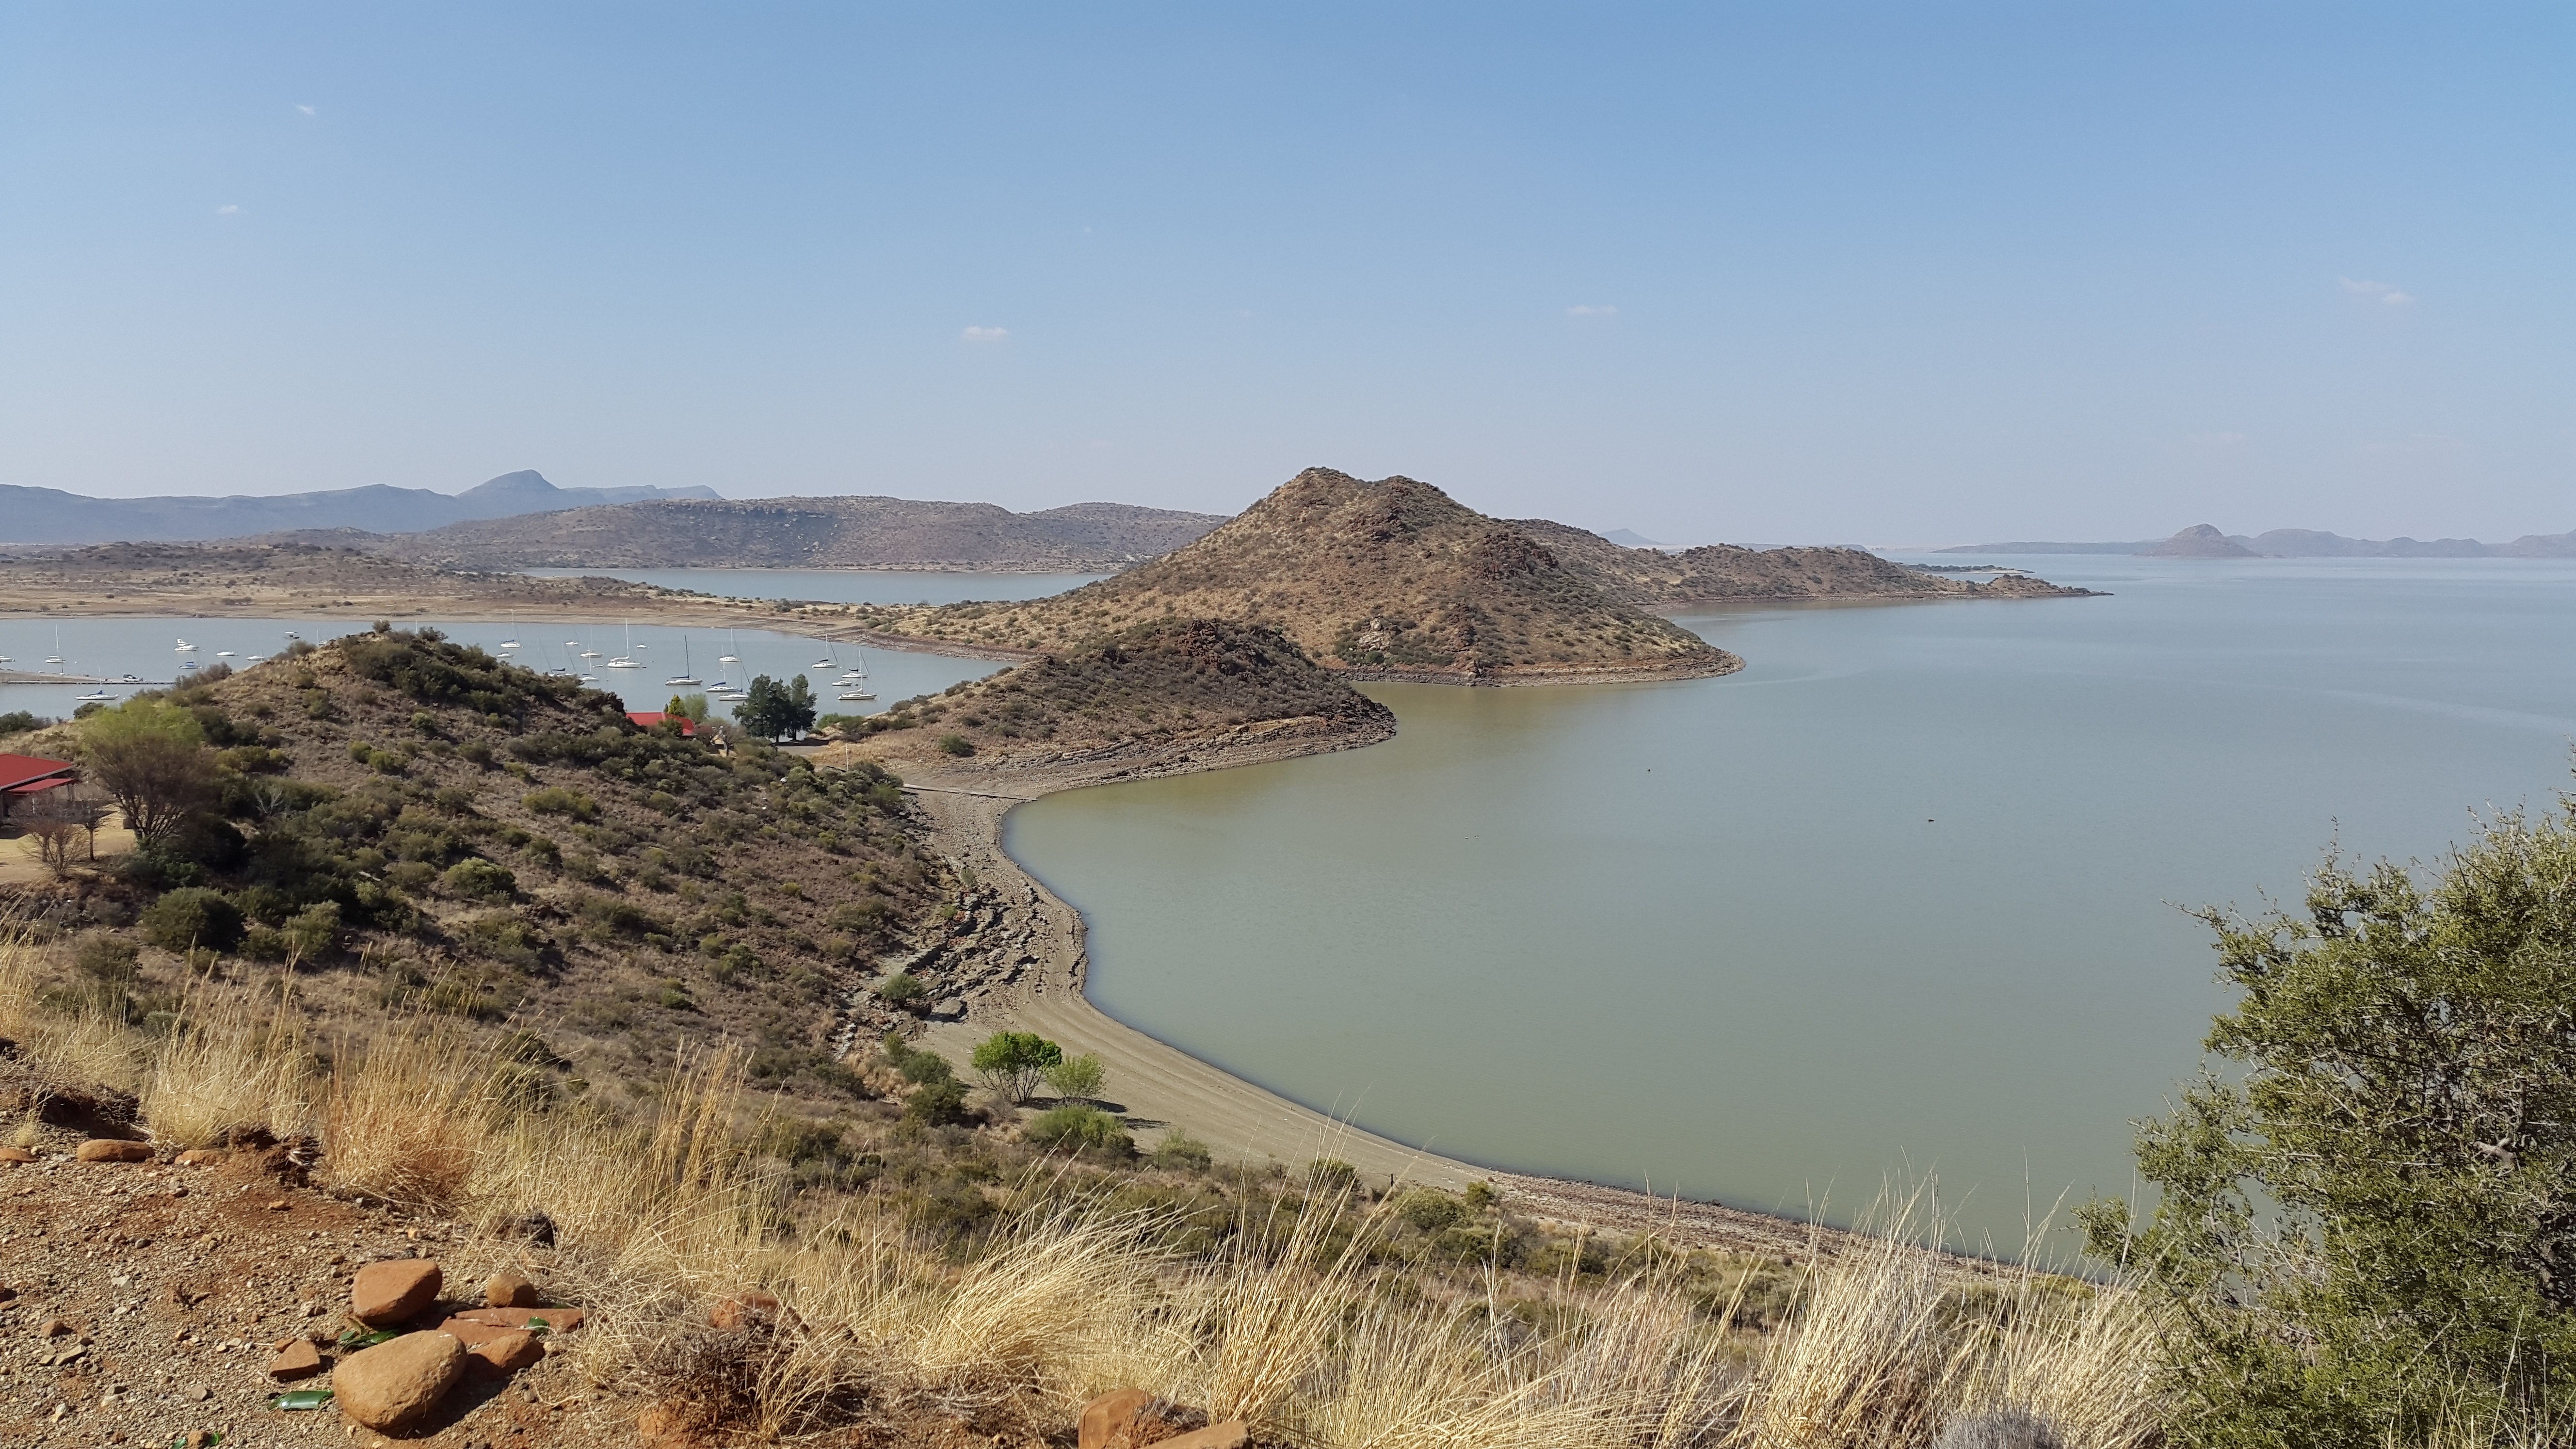
beach, sea, coast, water, shore, lake, cliff, cove, bay, dam, reservoir, terrain, geology, loch, cape, south africa, natural environment